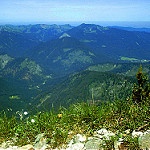
Label: mountain